Jacek Bielczyk

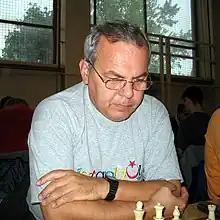
Jacek Bielczyk in 2006

Jacek Bielczyk (born 23 February 1953) is a Polish chess International Master (1979).